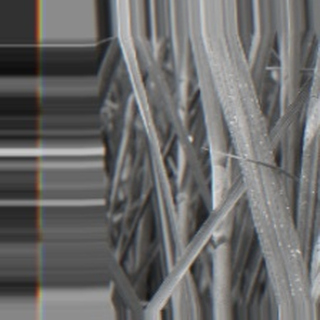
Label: sugarcane_bacterial_blight